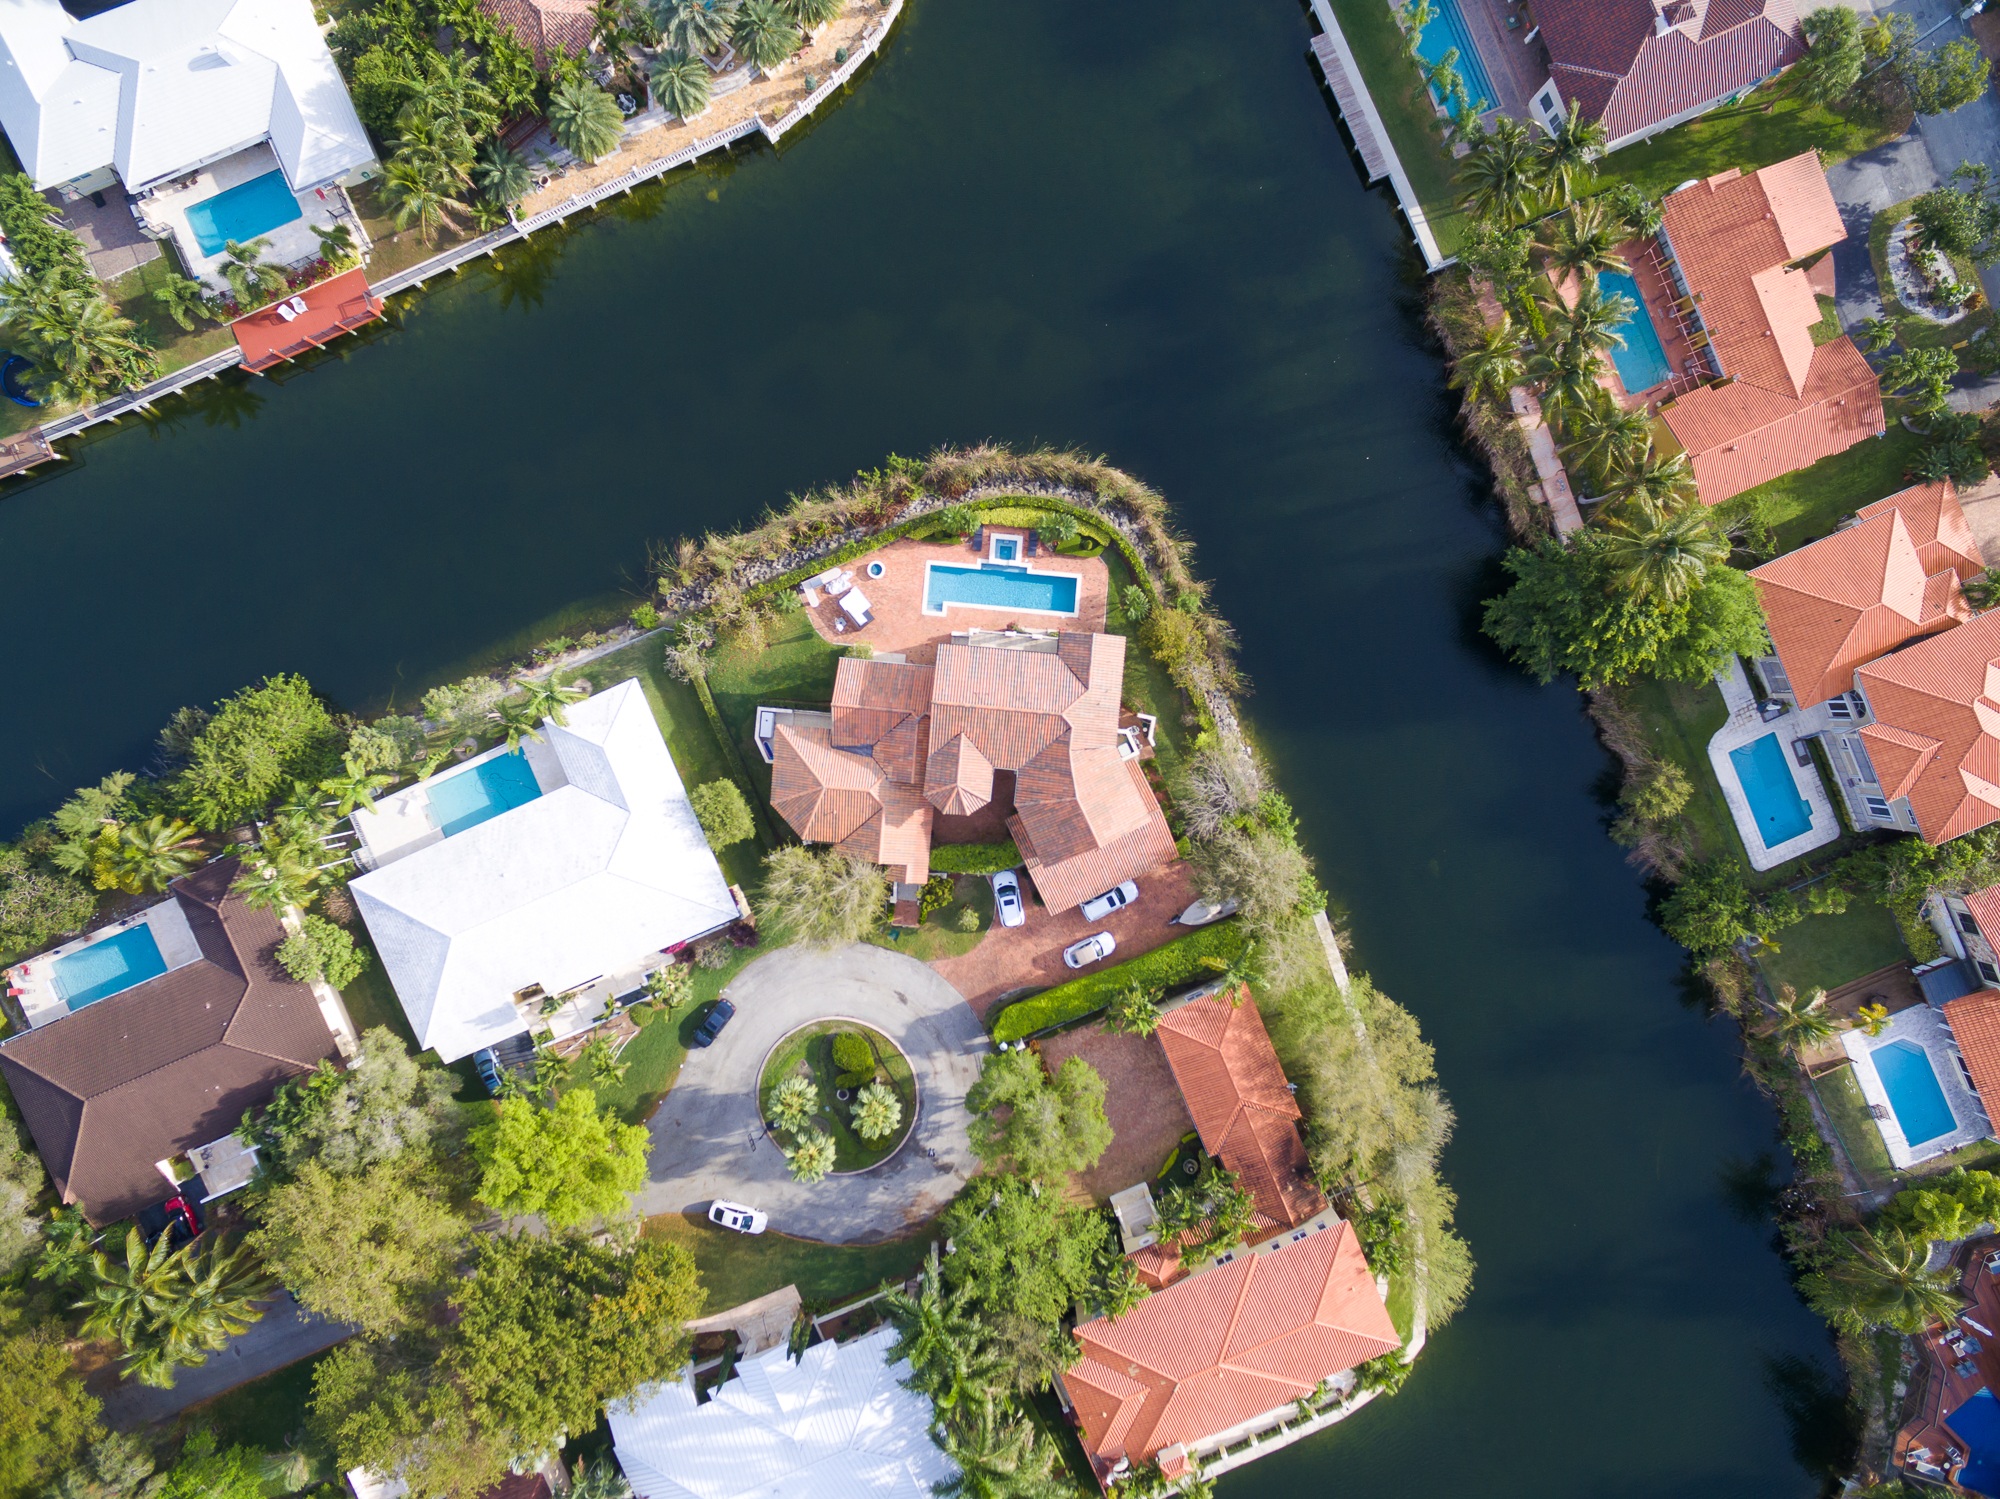
aerial photography, bird's eye view, water park, residential area, estate, mansion, waterway, screenshot, urban design, amusement park, resort